Nogent-en-Othe

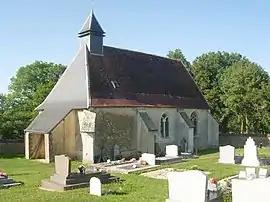
The church in Nogent-en-Othe

Nogent-en-Othe is a commune in the Aube department in north-central France.